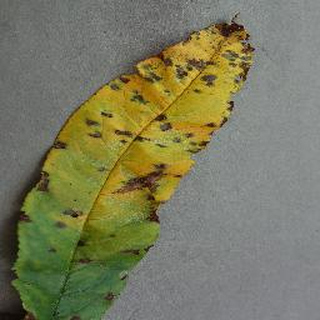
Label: peach_bacterial_spot